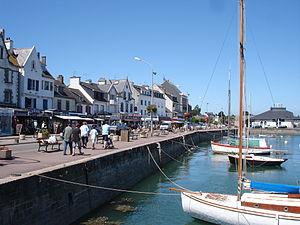
France, Morbihan, La Trinité-sur-Mer
La Trinité-sur-Mer [la tʁi.ni.te syʁ mɛʁ] est une commune française, créée en 1864, située dans le département du Morbihan en région Bretagne.